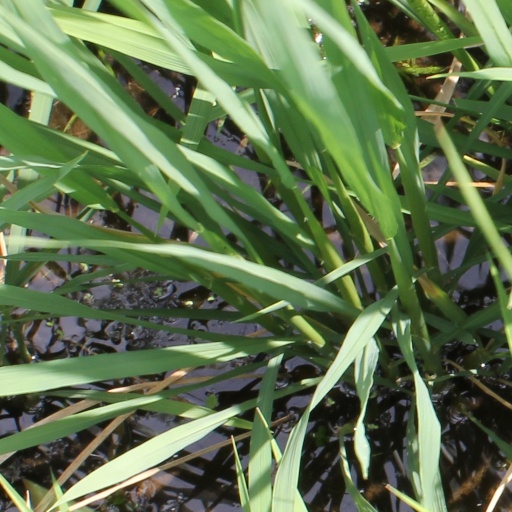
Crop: rice